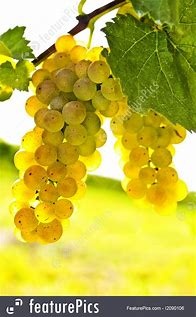
Label: grape